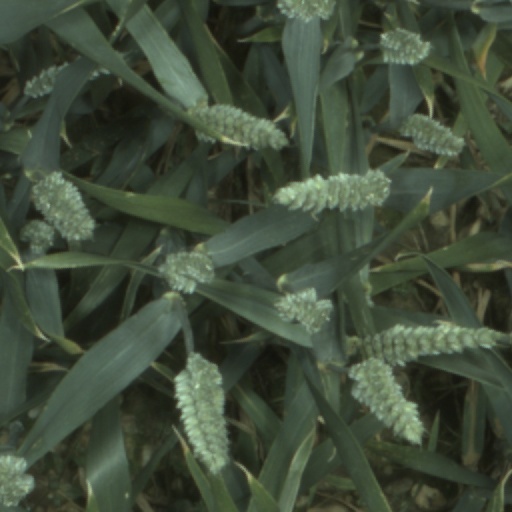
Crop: wheat